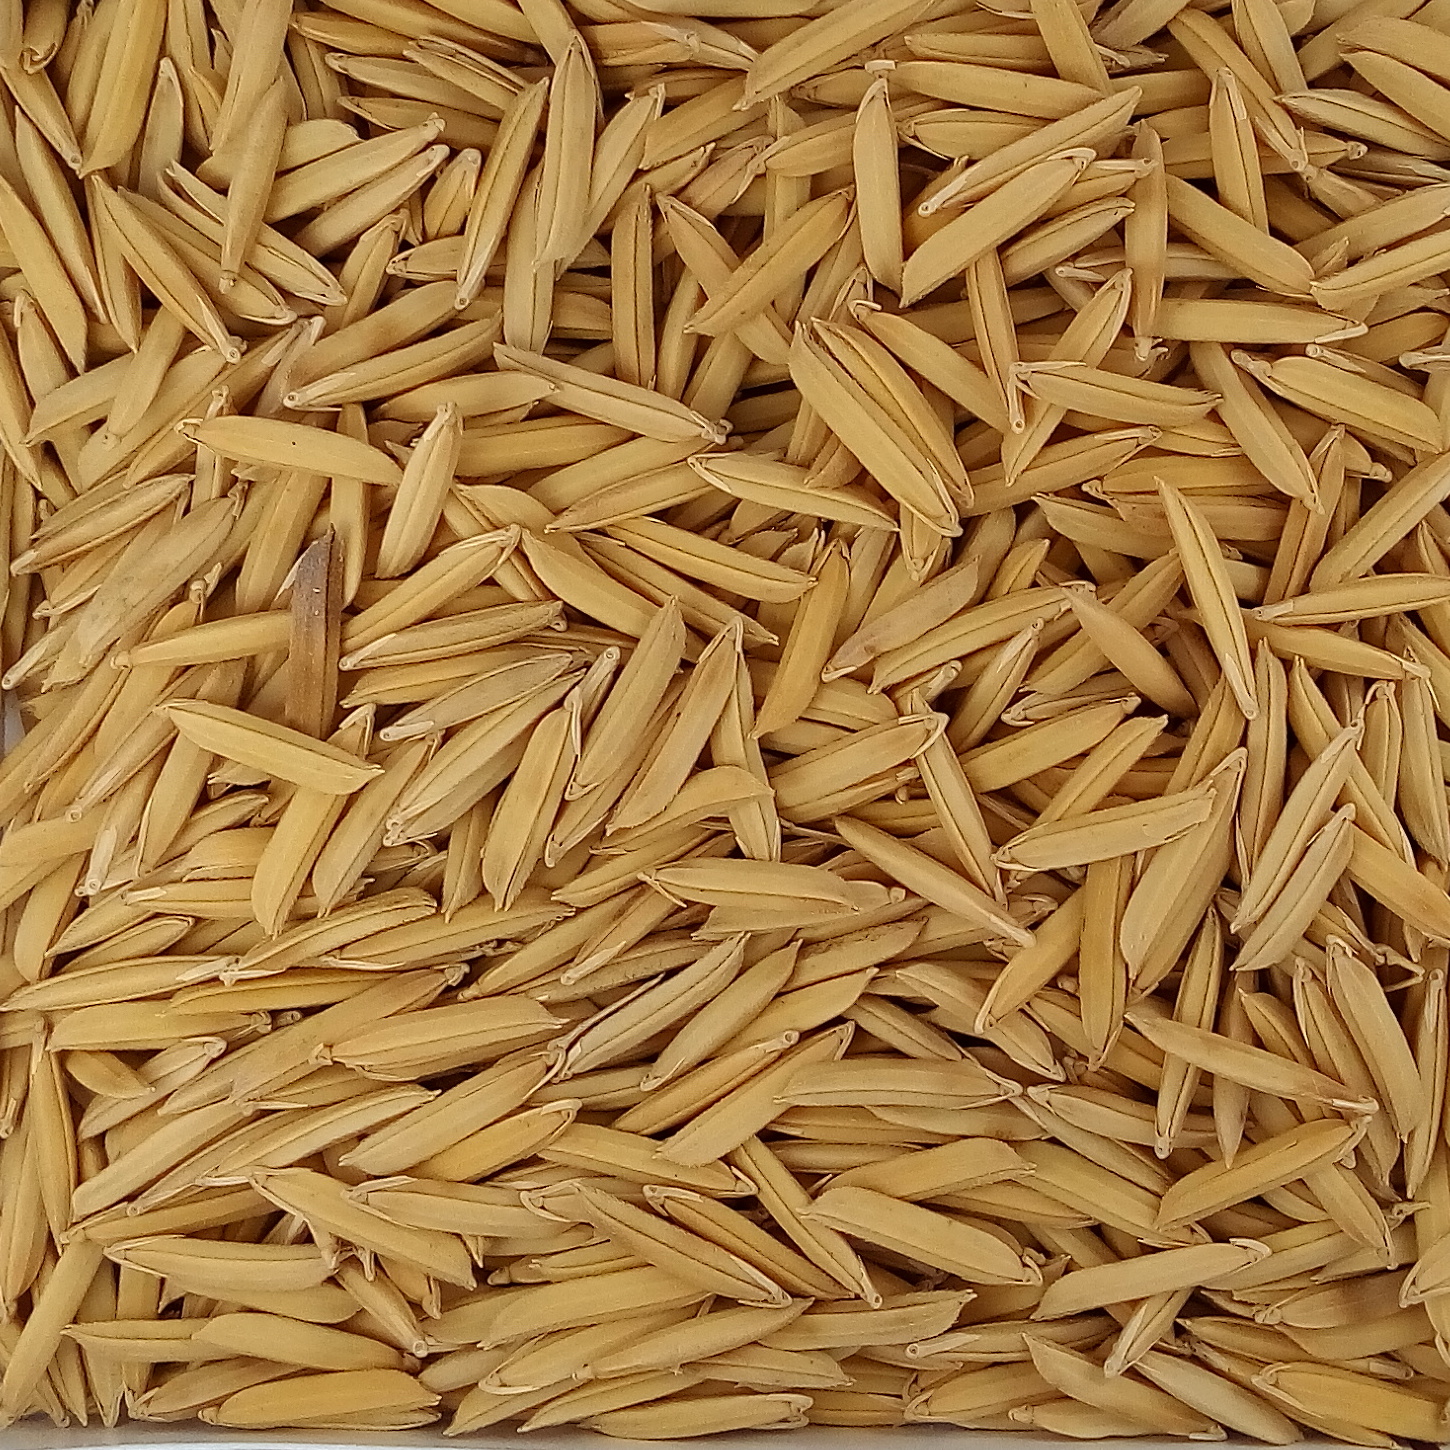
Rice seed variety: 1509